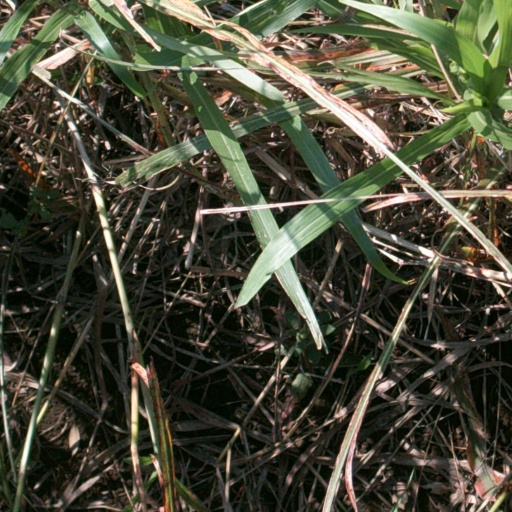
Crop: sorghum